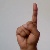
The image shows a hand gesture representing the letter 'D' in Indian Sign Language.